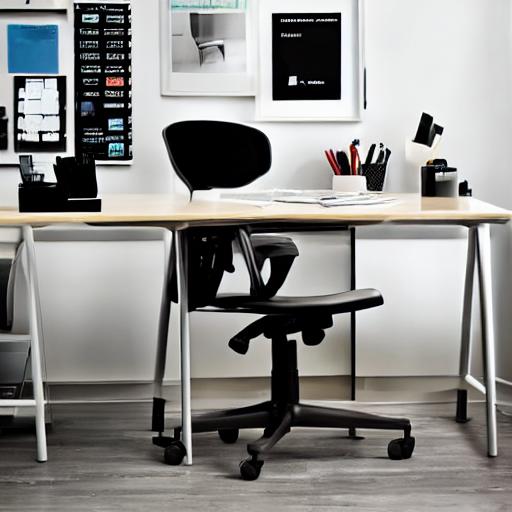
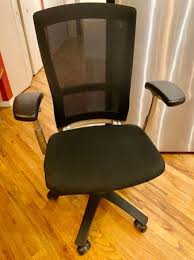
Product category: items_chair
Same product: no